Wahl Street

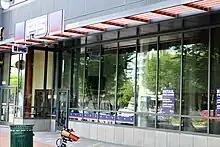
F45 Location

The series was greenlit by HBO on March 10, 2020 for its first season. According to The Wall Street Journal, "Wahl Street" was one of the "first business documentaries to emerge from the COVID-19 shutdown" and continued to keep the production going in the months of lockdown.